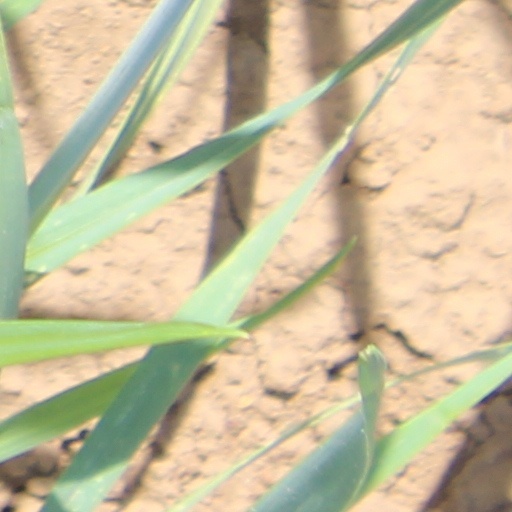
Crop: wheat